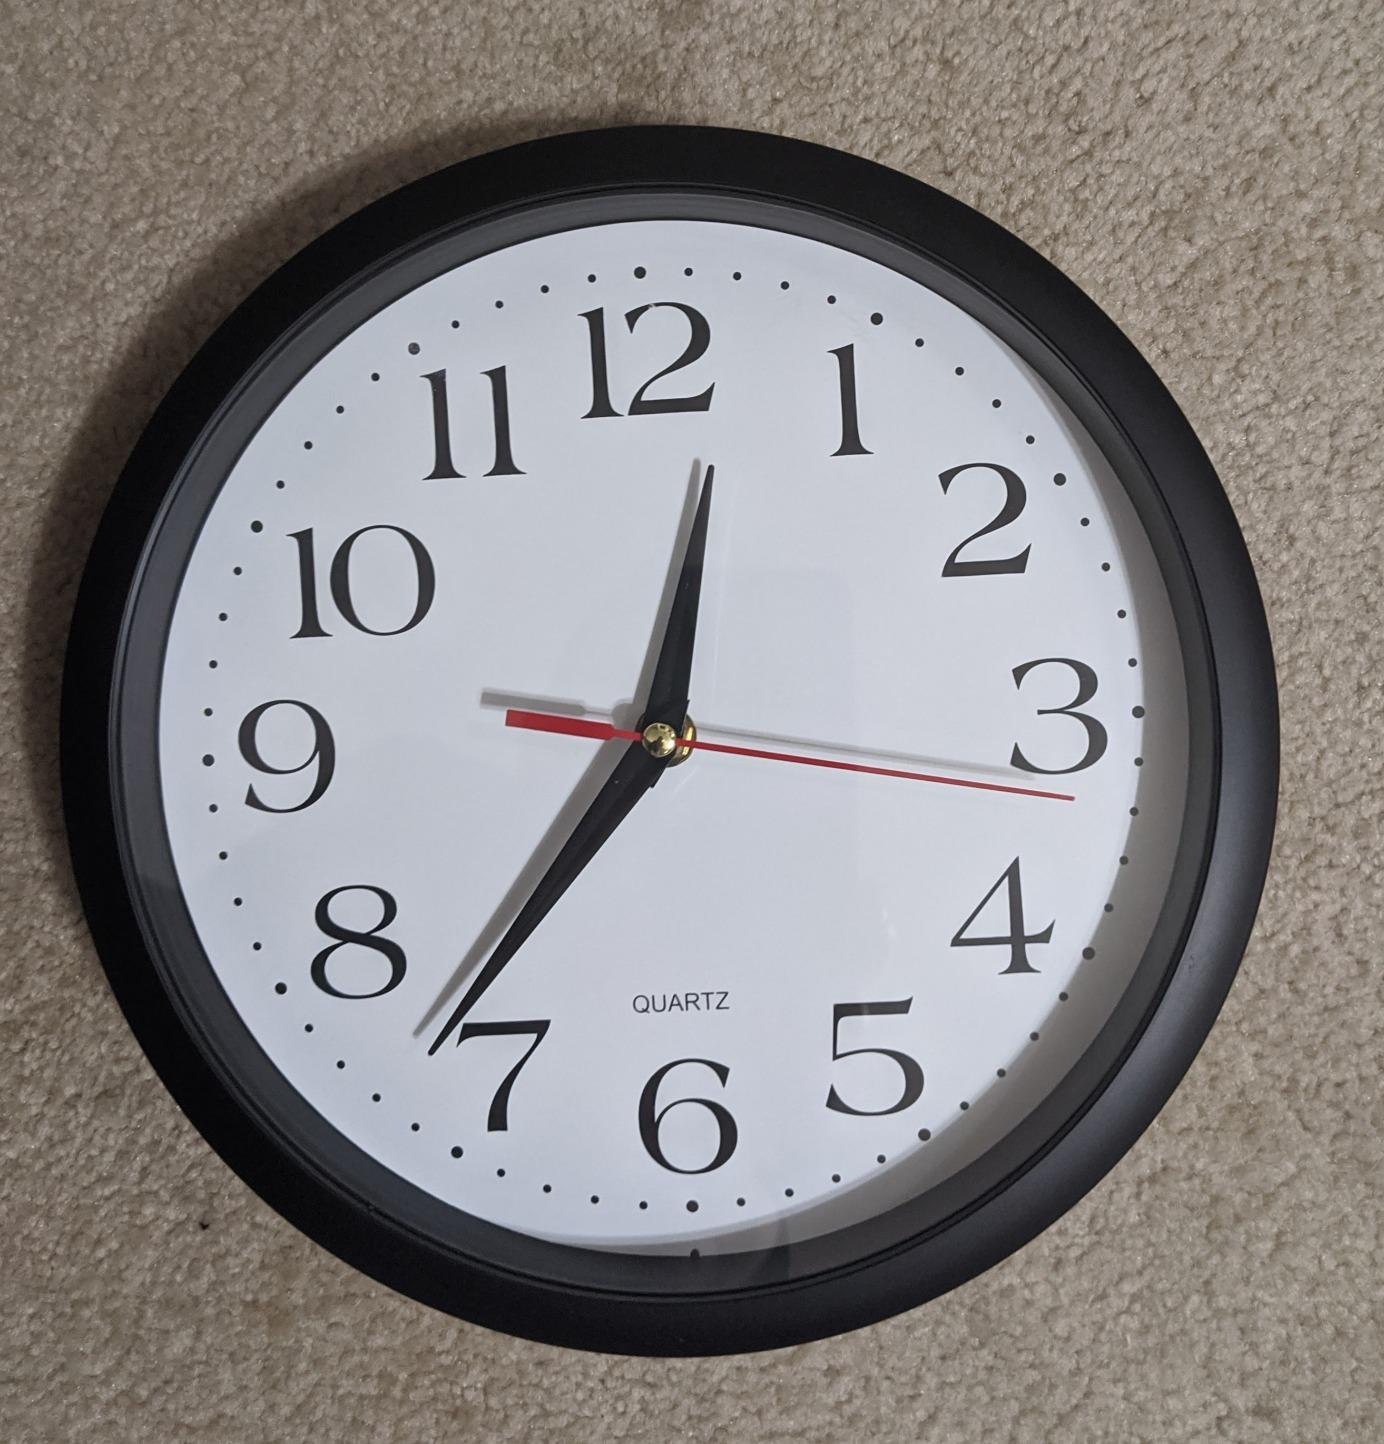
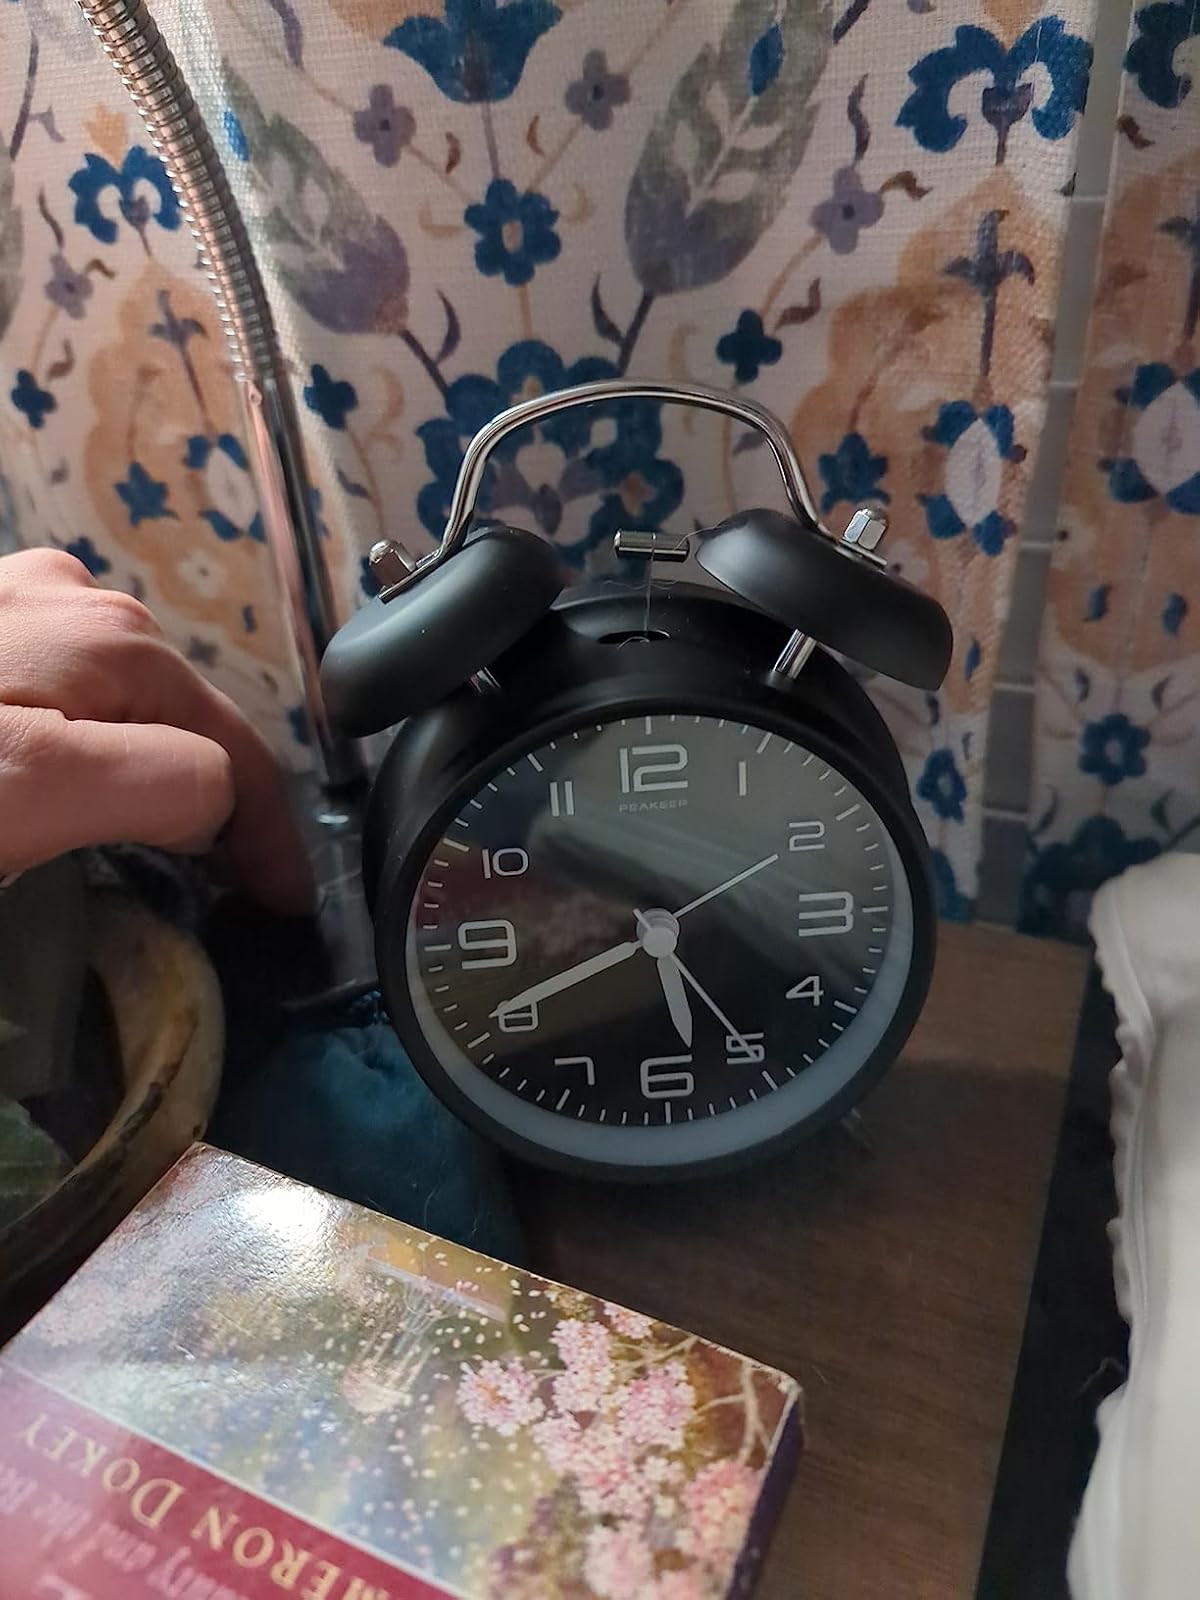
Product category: clock
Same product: no